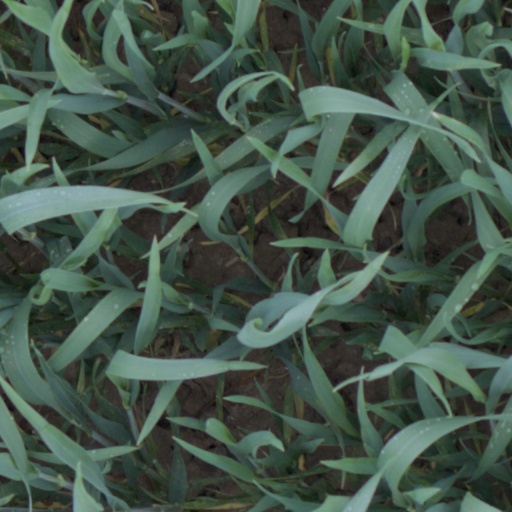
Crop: wheat